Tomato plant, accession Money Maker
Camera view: vertical (180 deg); turntable rotation: 270 degrees
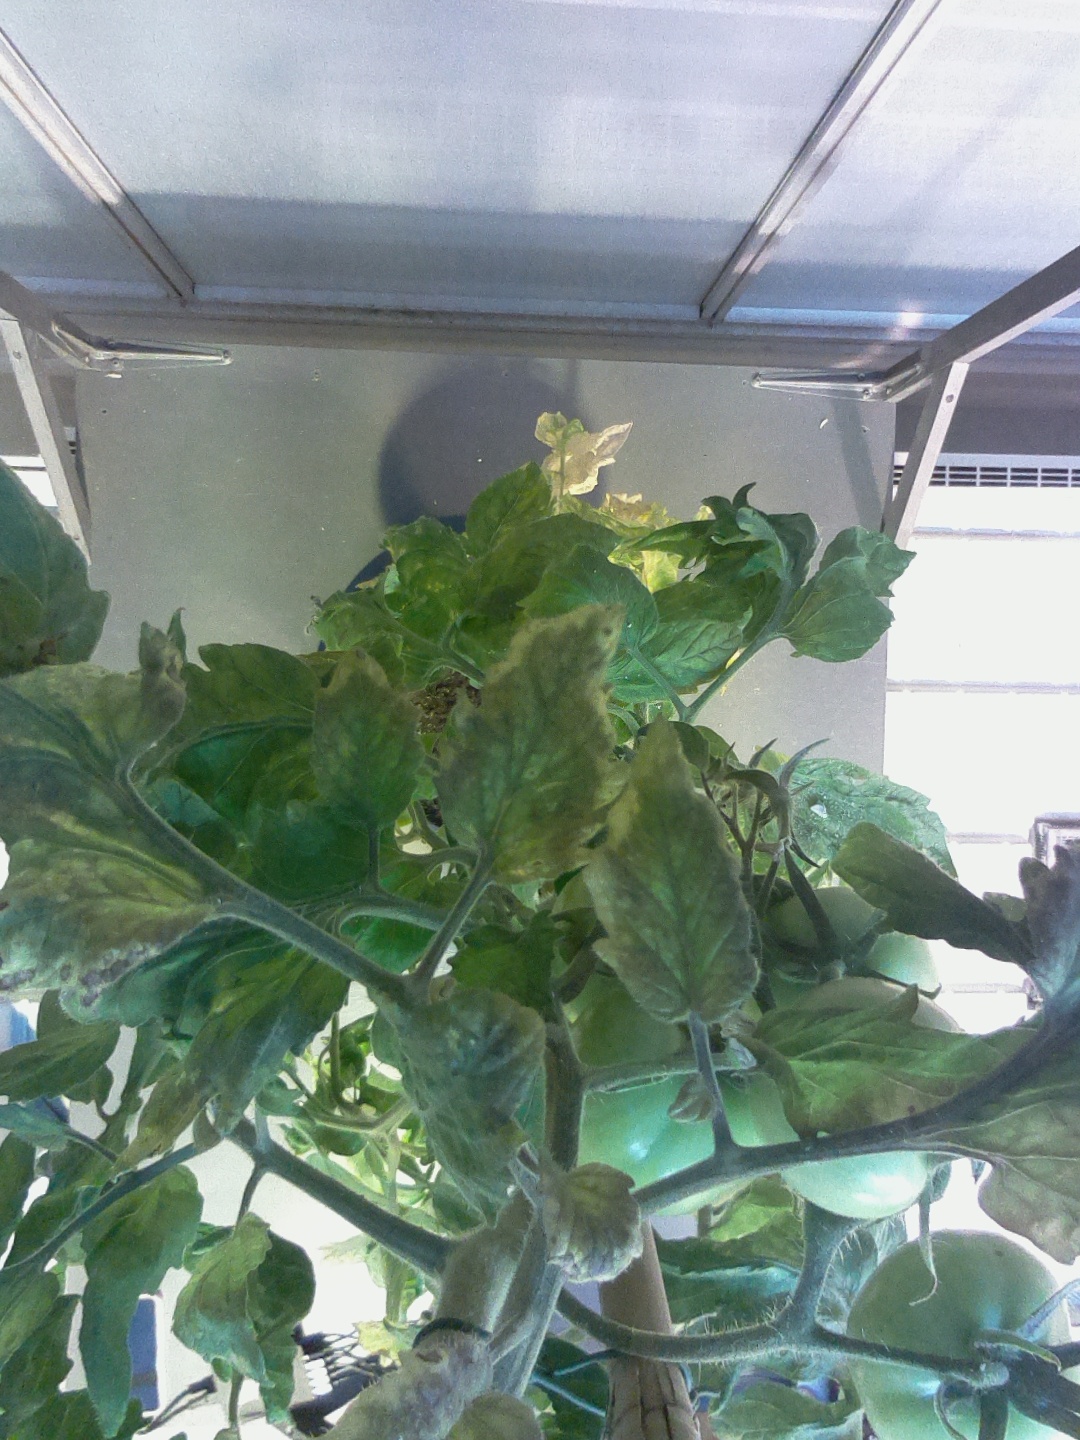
BBCH growth stage 80: fruits start showing typical ripe color (orange -> red)